Mike Colameco

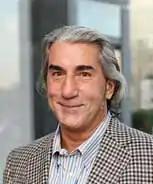
Michael Colameco, chef, author, host of Real Food on PBS and Food Talk on Heritage Radio Network

Michael Colameco (born 1957) is an American chef, author, and media personality. A 45-year veteran of the restaurant industry, he is the host and producer for "Mike Colameco's Real Food" television show, retooled from the original 3-part series "The Food Dude". Since 2006, he has hosted a live weekly radio show called "Food Talk". Colameco is a long time contributor to "Saveur", "Edible Manhattan", "Edible New Jersey", "Snooth", and "Guitar Aficionado" magazines and in 2009, he published "Mike Colameco's Food Lover's Guide to New York City" with Houghton Mifflin Harcourt.